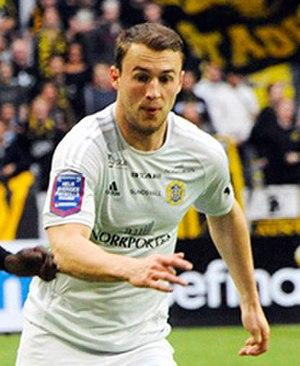
Rúnar Már Sigurjónsson, né le 18 juin 1990 à Sauðárkrókur, est un footballeur international islandais, qui joue au poste de milieu de terrain au FK Astana.